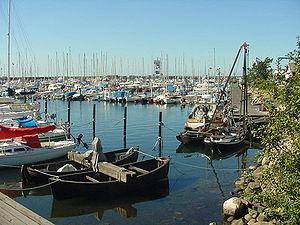
Höganäs est une ville de Suède, chef-lieu de la commune de Höganäs, dans le comté de Scanie. 14 107 personnes y vivent. La ville se situe à environ 25 km au nord de Helsingborg.